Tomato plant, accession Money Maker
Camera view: horizontal (90 deg, fisheye); turntable rotation: 150 degrees
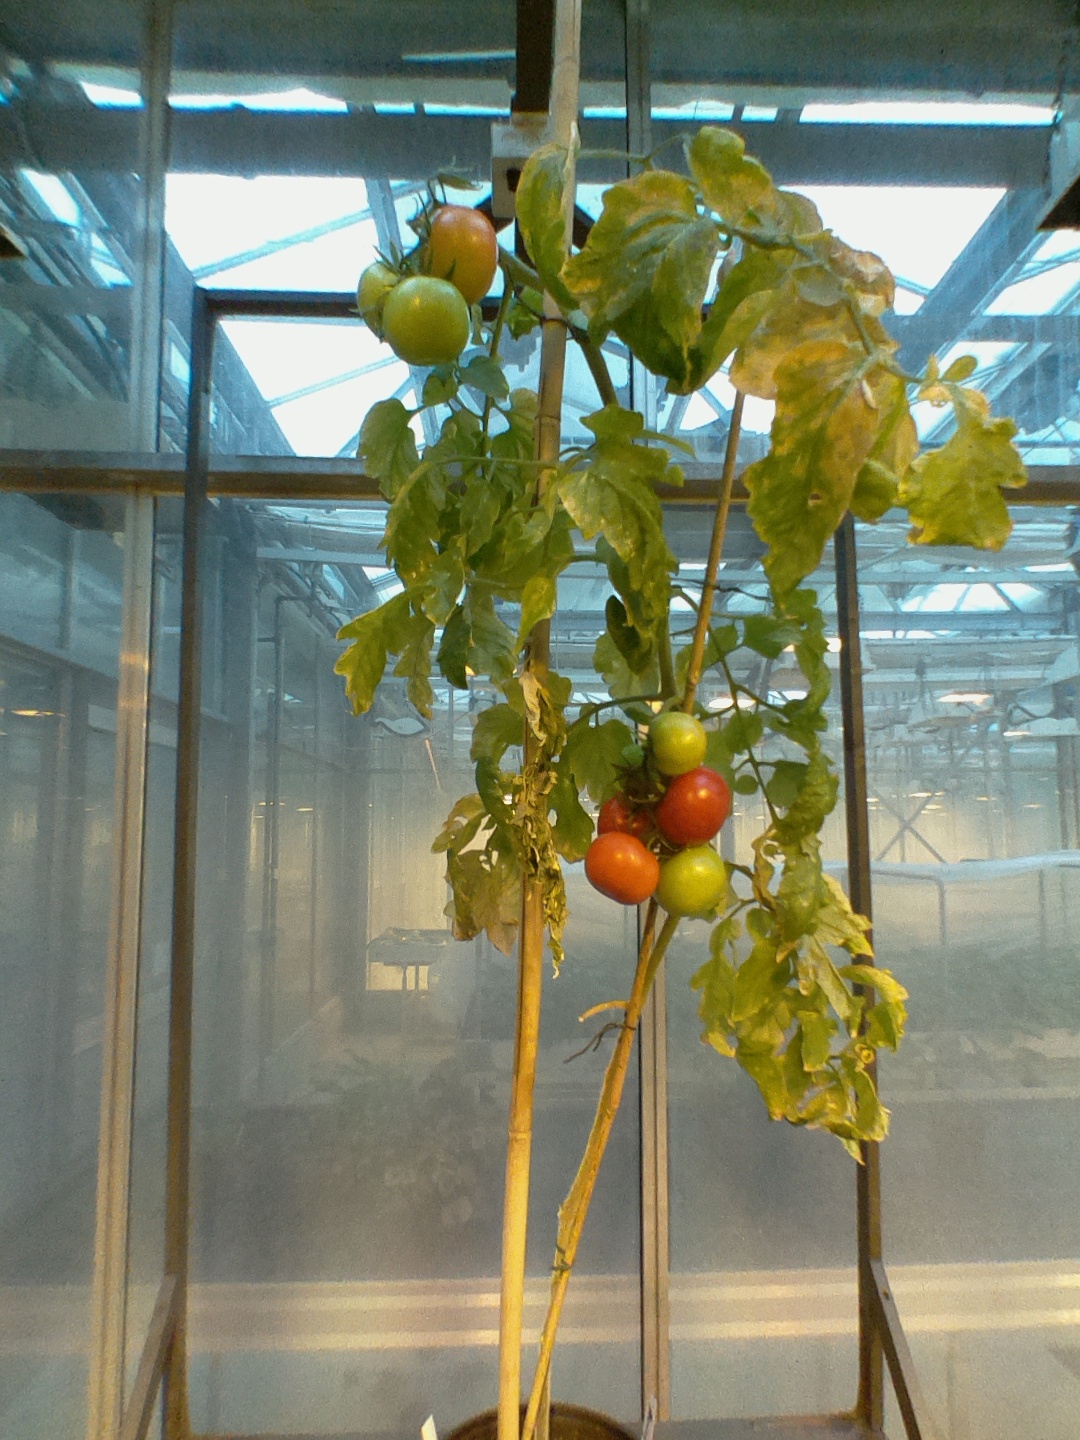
BBCH growth stage 84: 40%-50% of fruits show typical fully ripe color